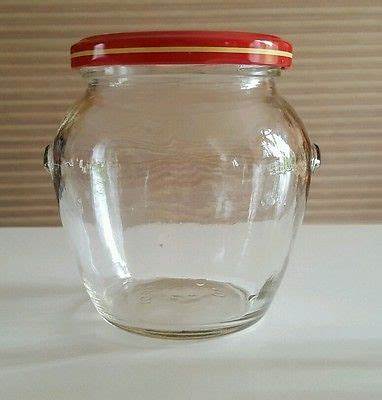
Waste category: glass